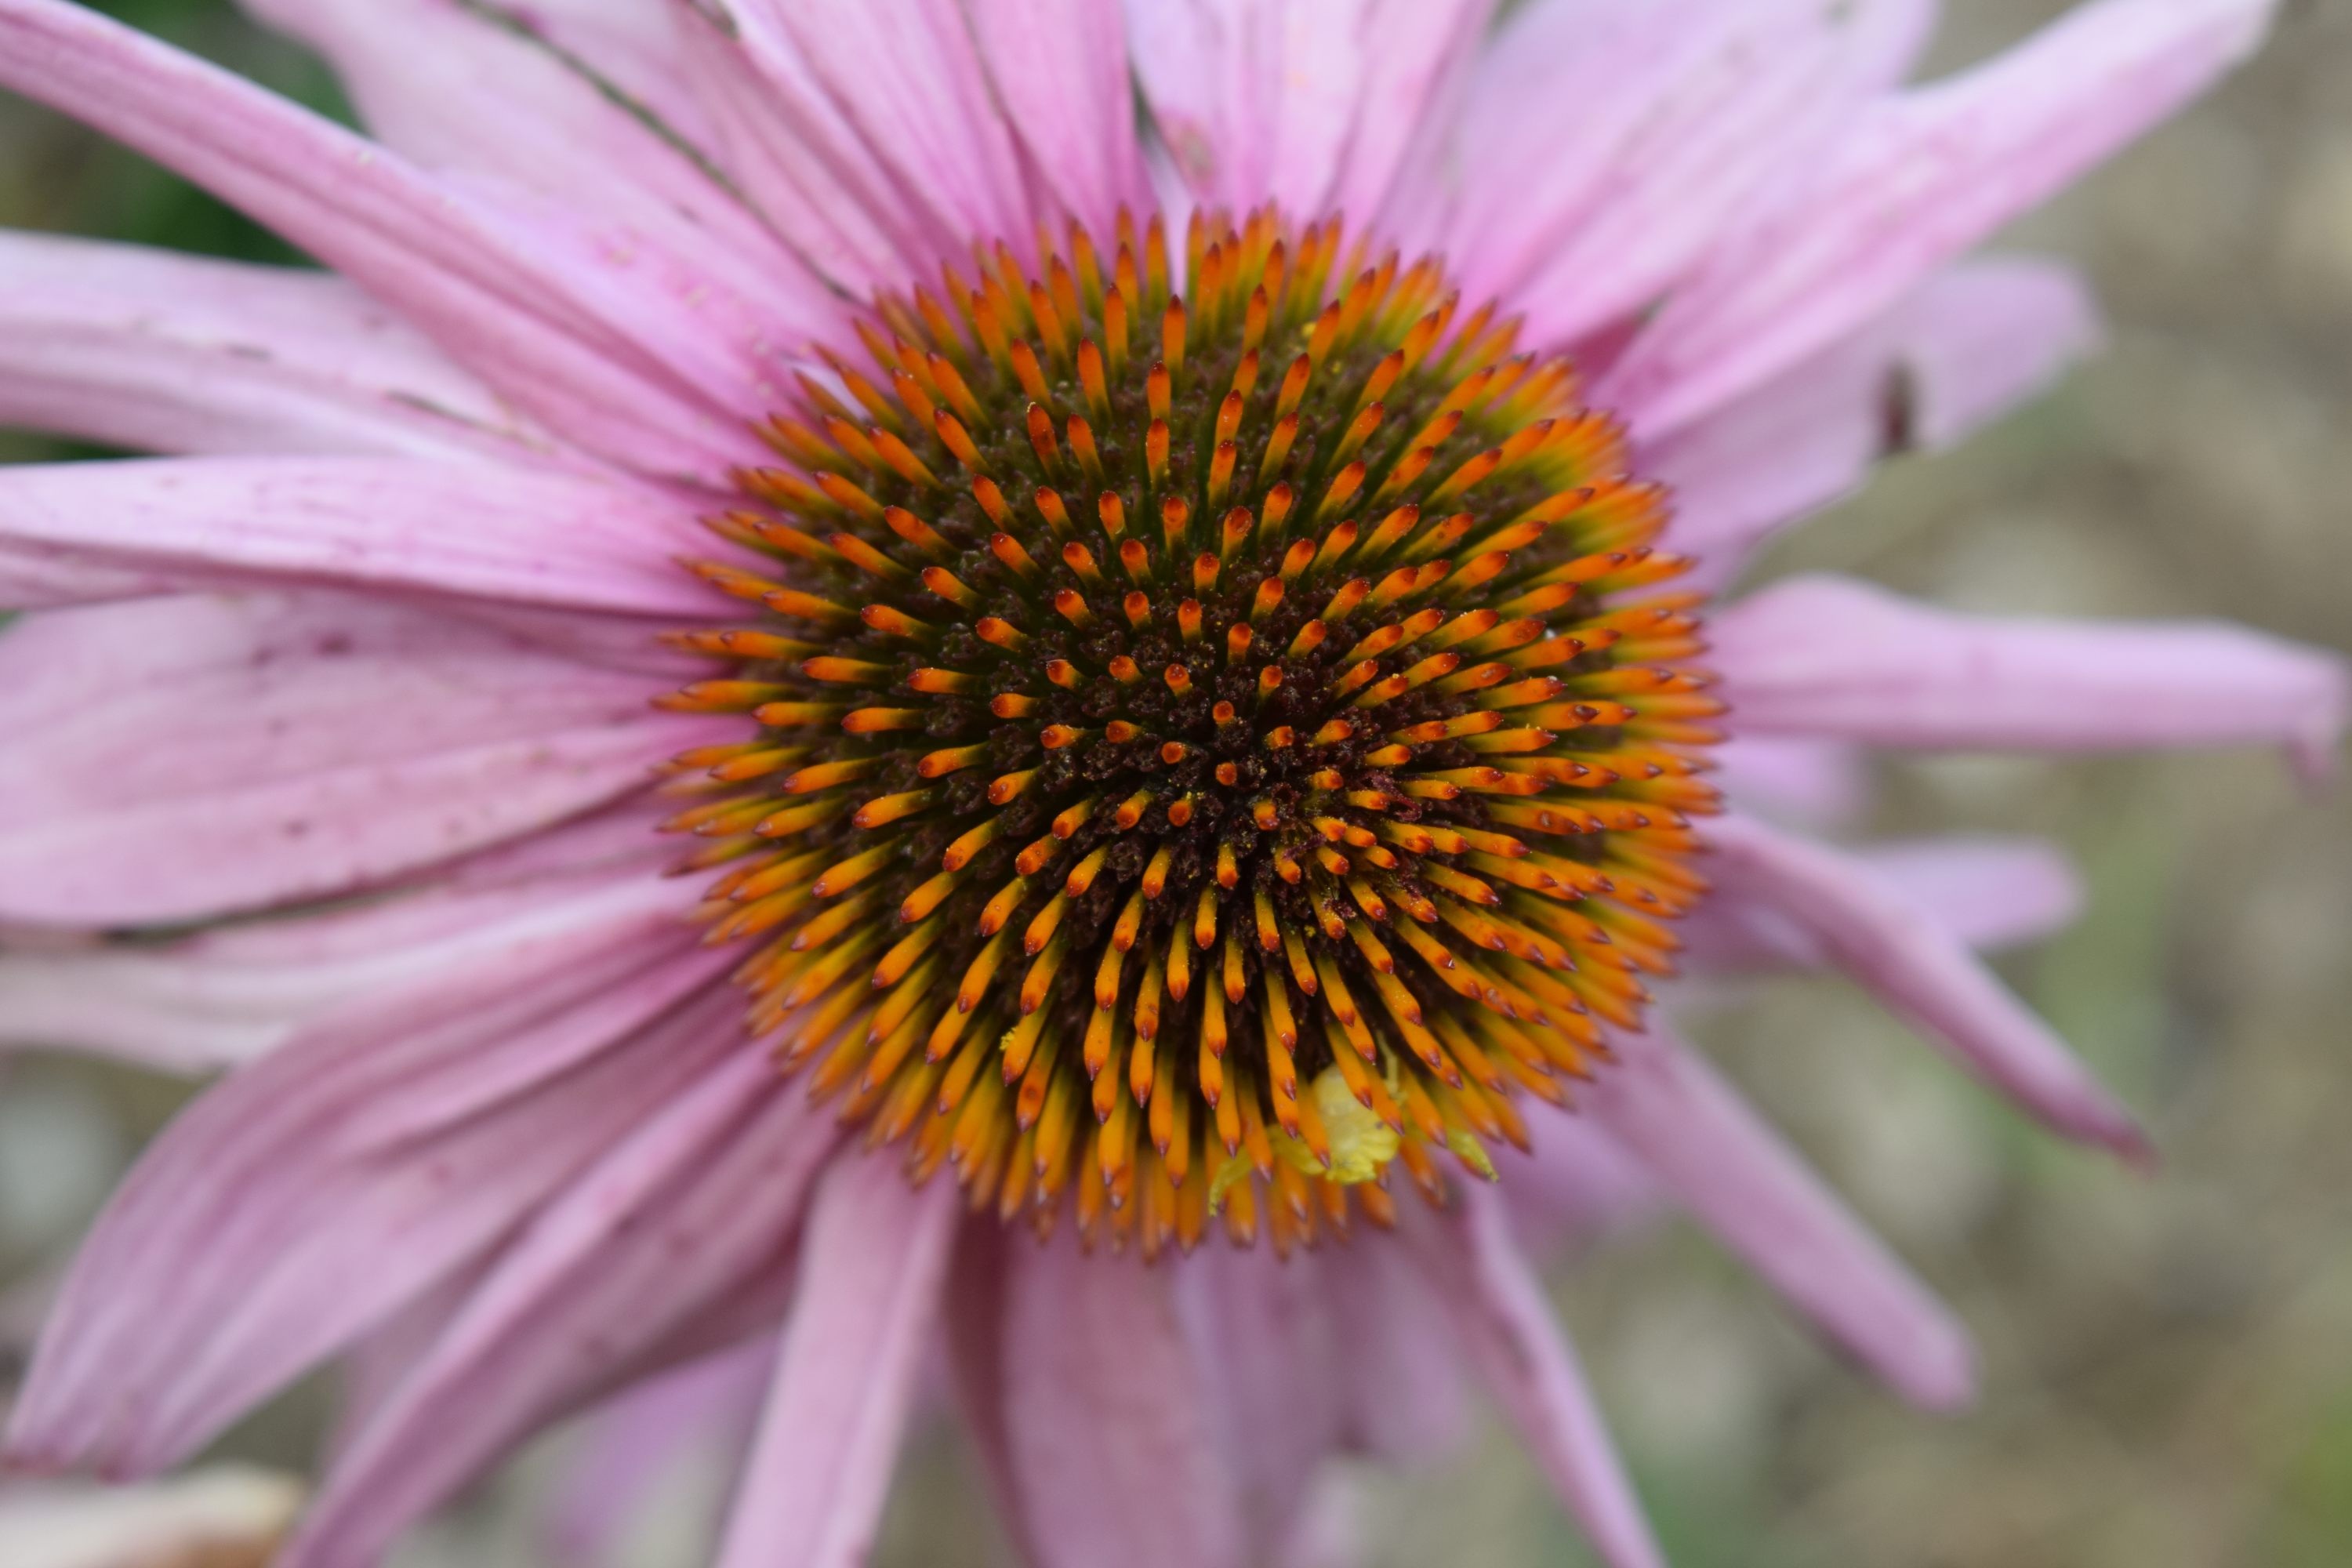
nature, plant, flower, petal, color, park, botany, garden, flora, wildflower, flowers, close up, petals, rosa, coneflower, macro photography, flowering plant, daisy family, faye, annual plant, plant stem, land plant